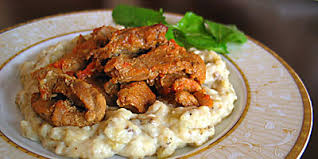
Yemek: hunkar_begendi